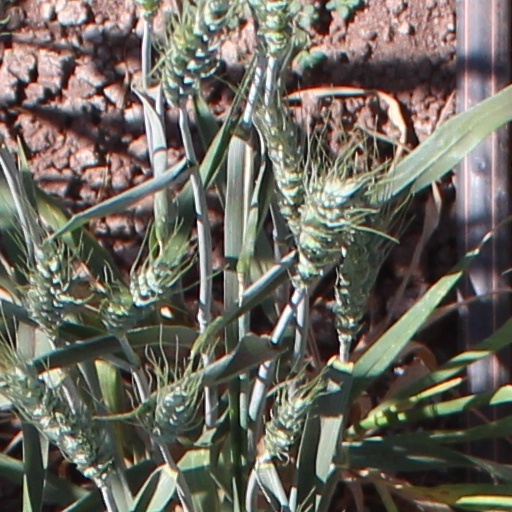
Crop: wheat